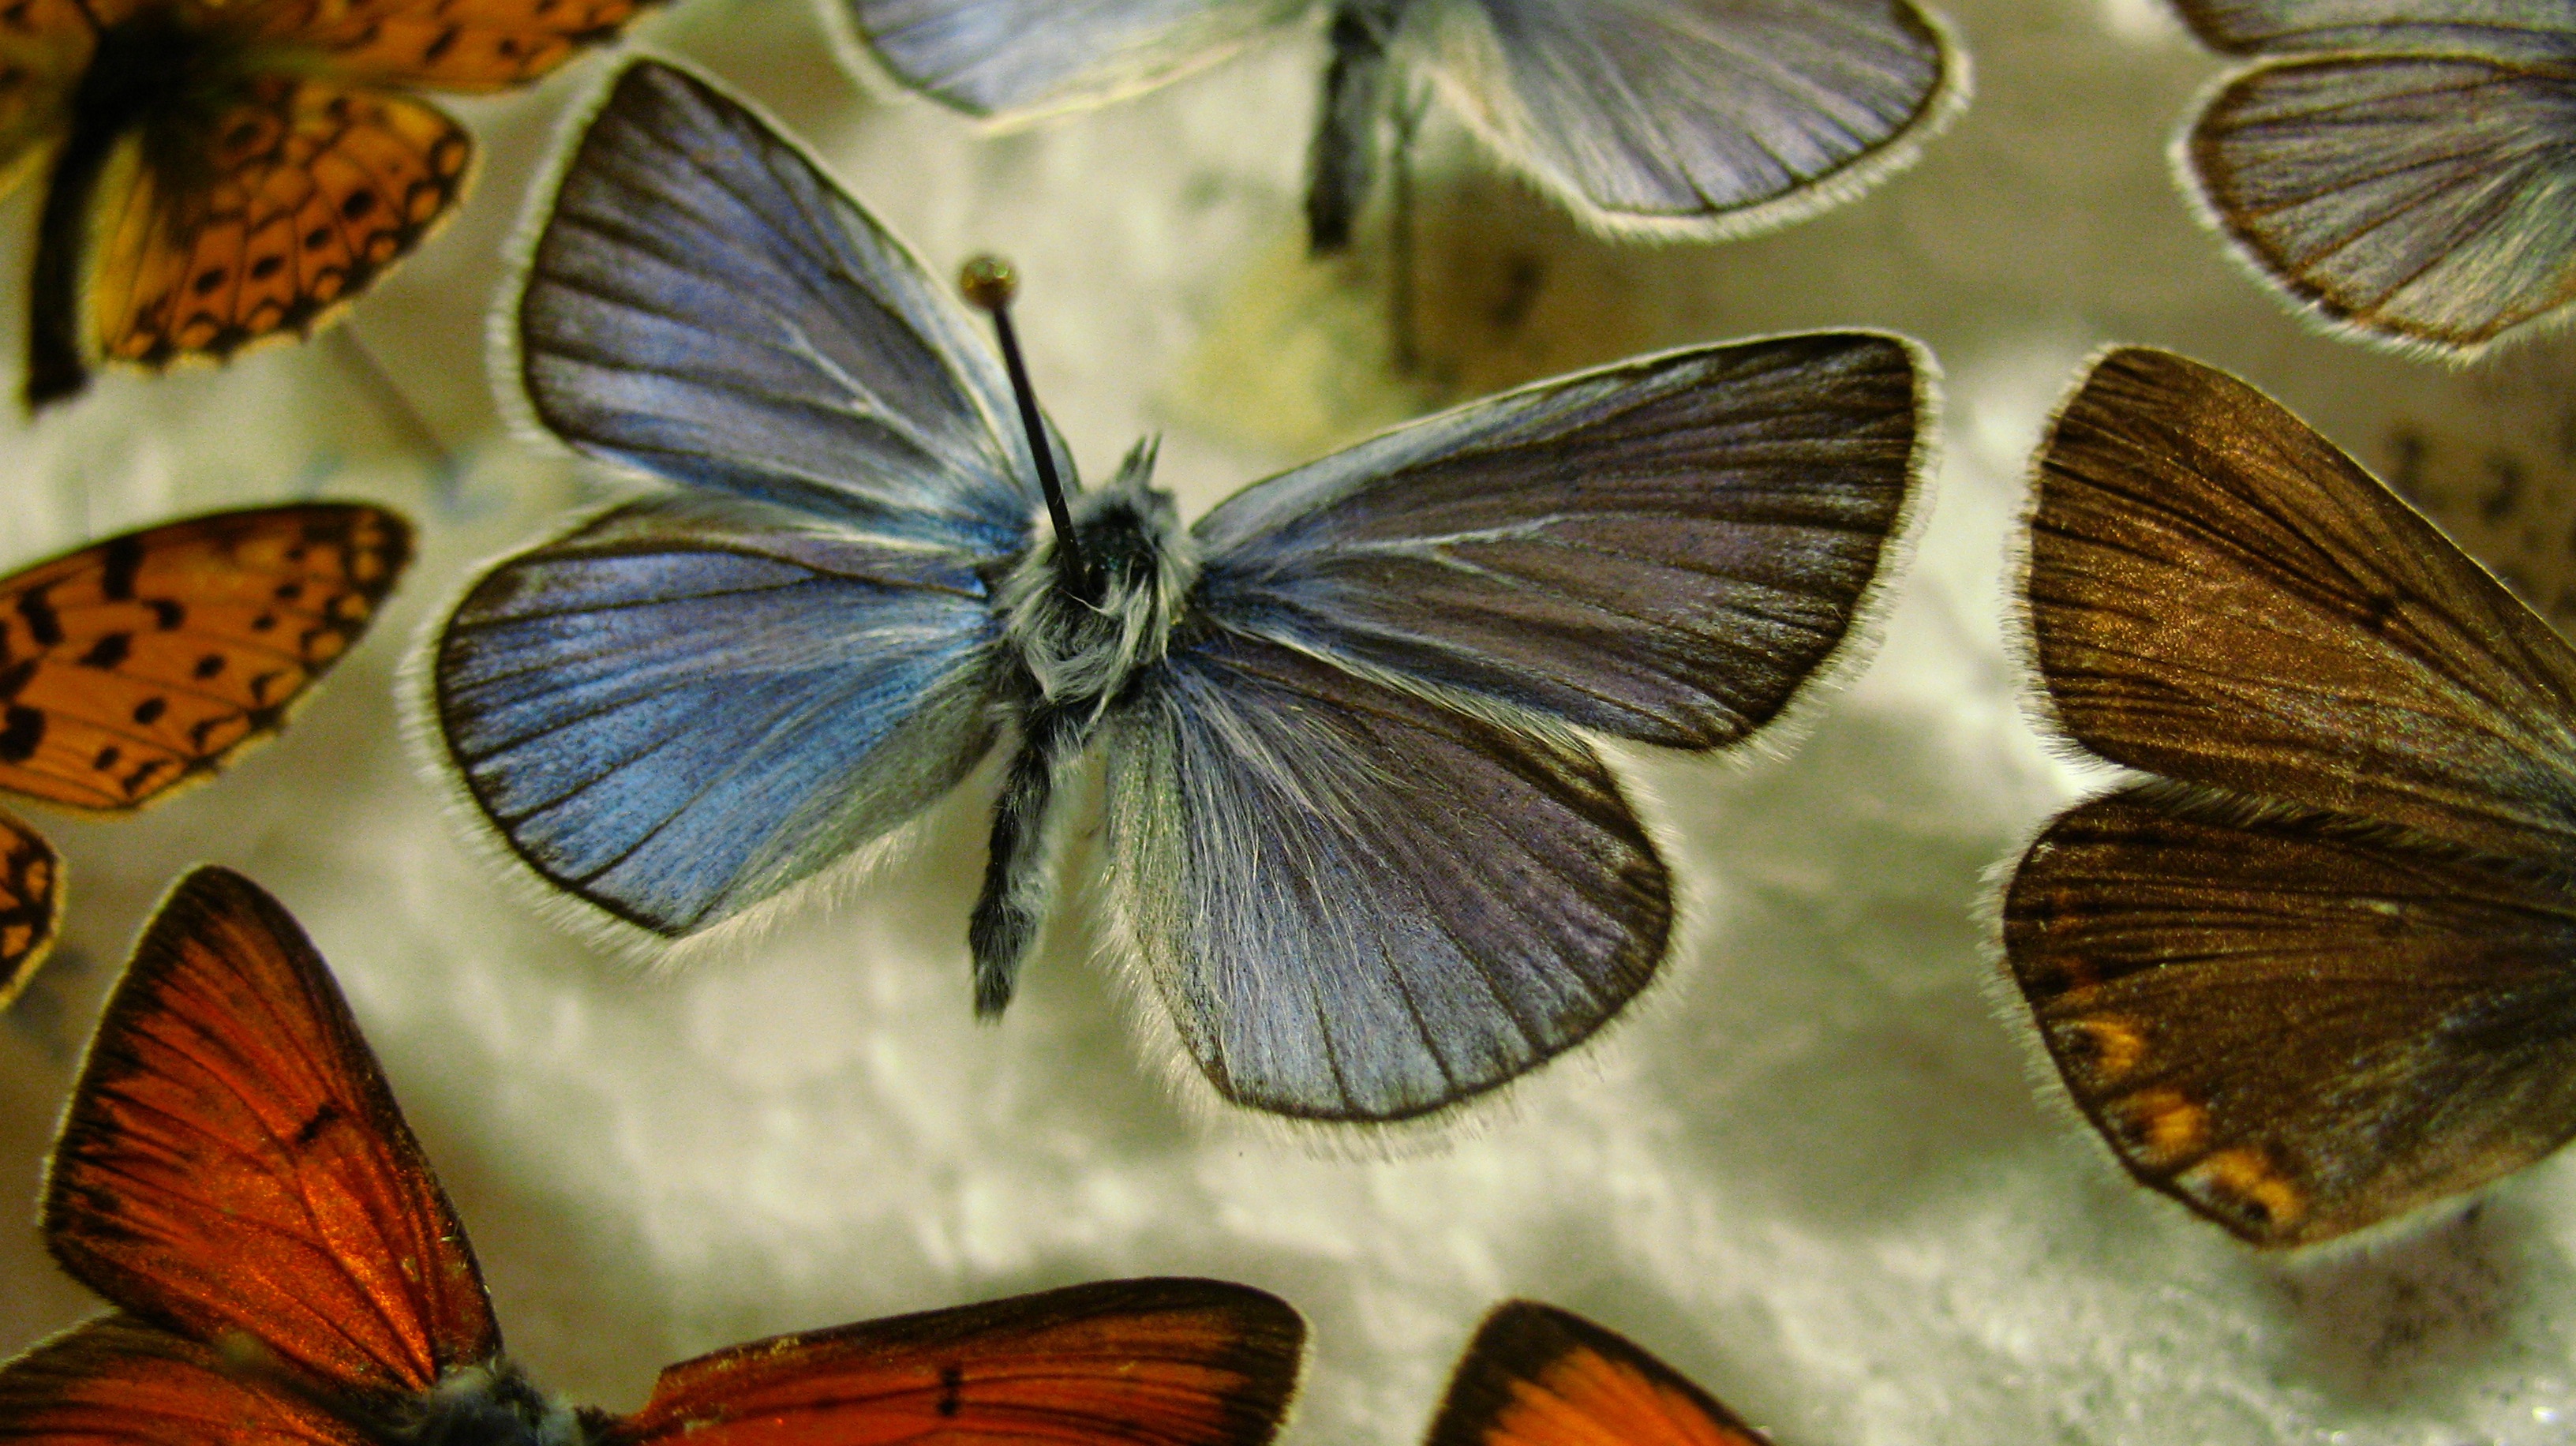
nature, wing, leaf, flower, petal, fly, wildlife, wild, color, insect, macro, biology, natural, bug, blue, butterfly, close, fauna, invertebrate, close up, wings, delicate, fragile, macro photography, arthropod, fragility, pollinator, blue butterfly, pinned, moths and butterflies, colias, plebeius argus, silver studded blue, scandinavian butterfly